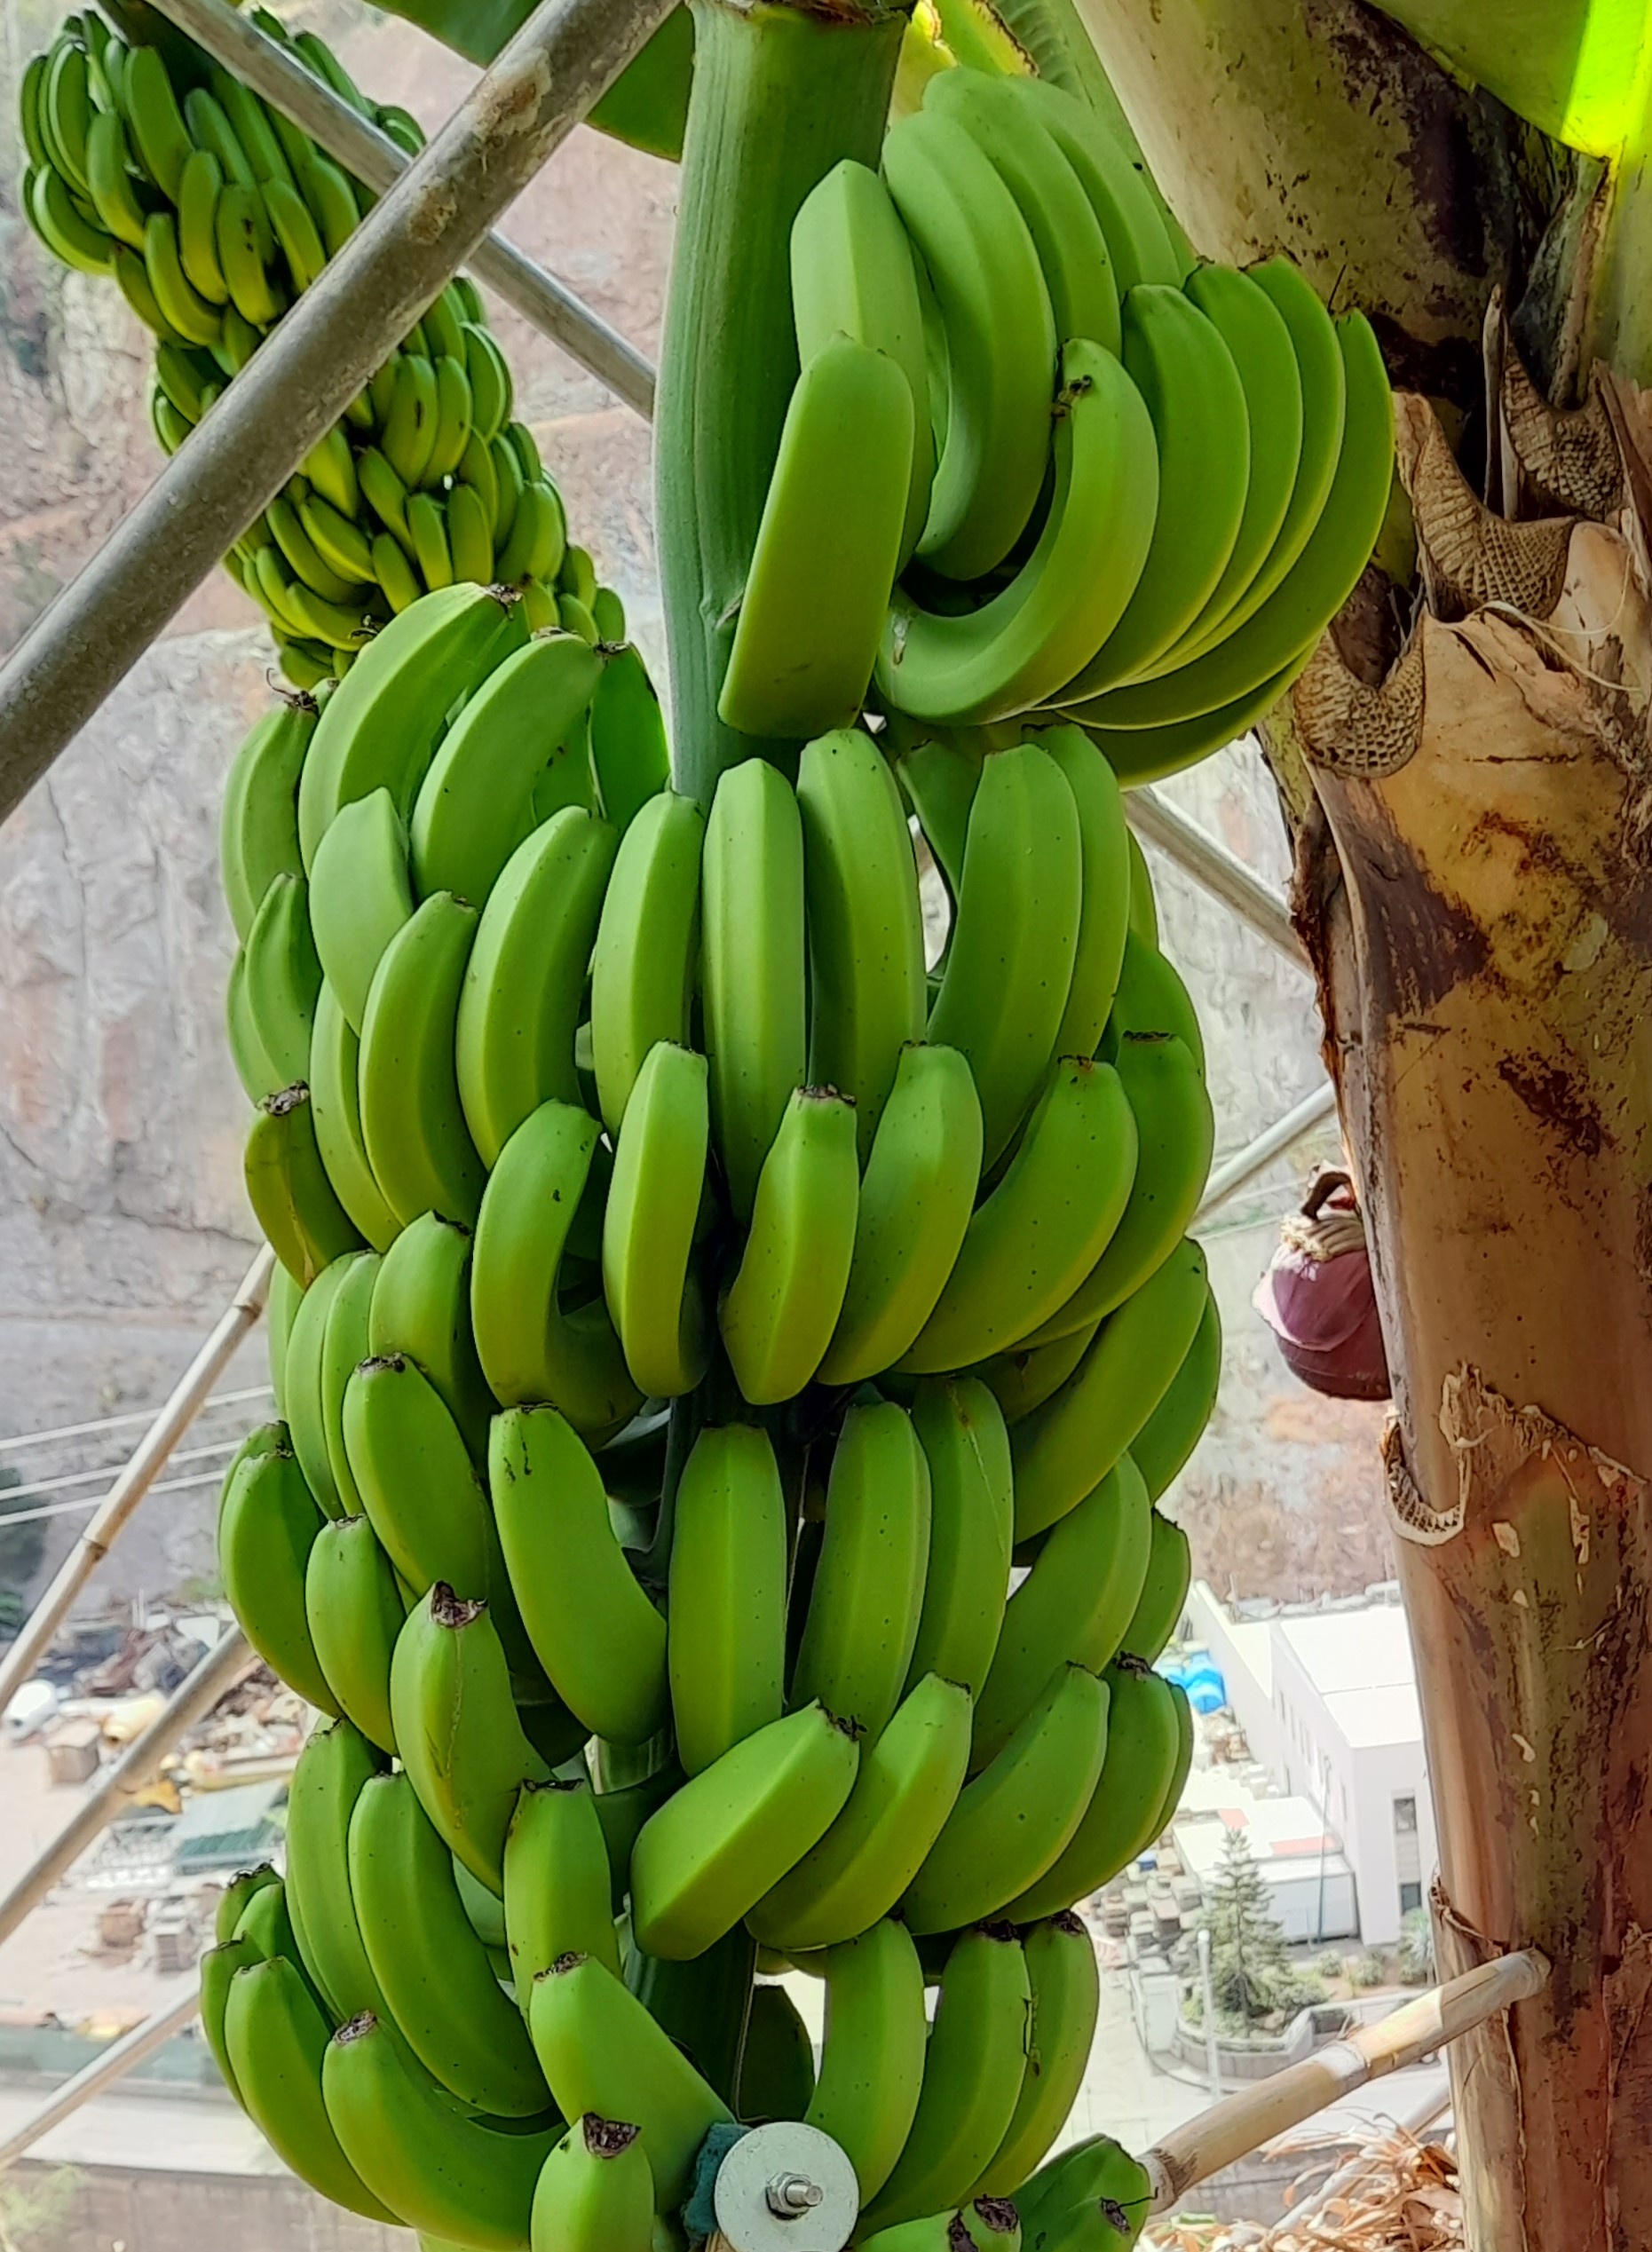
Label: Keep